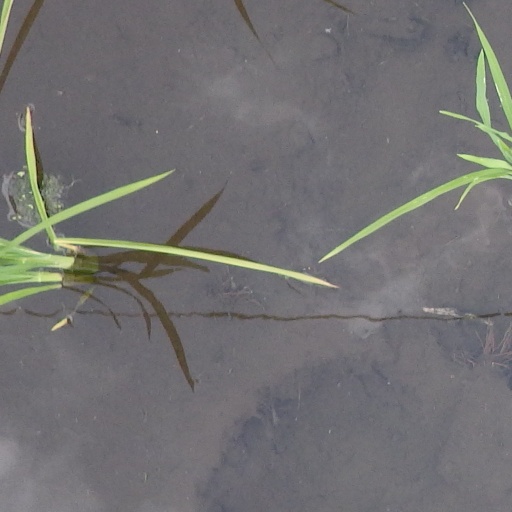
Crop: rice